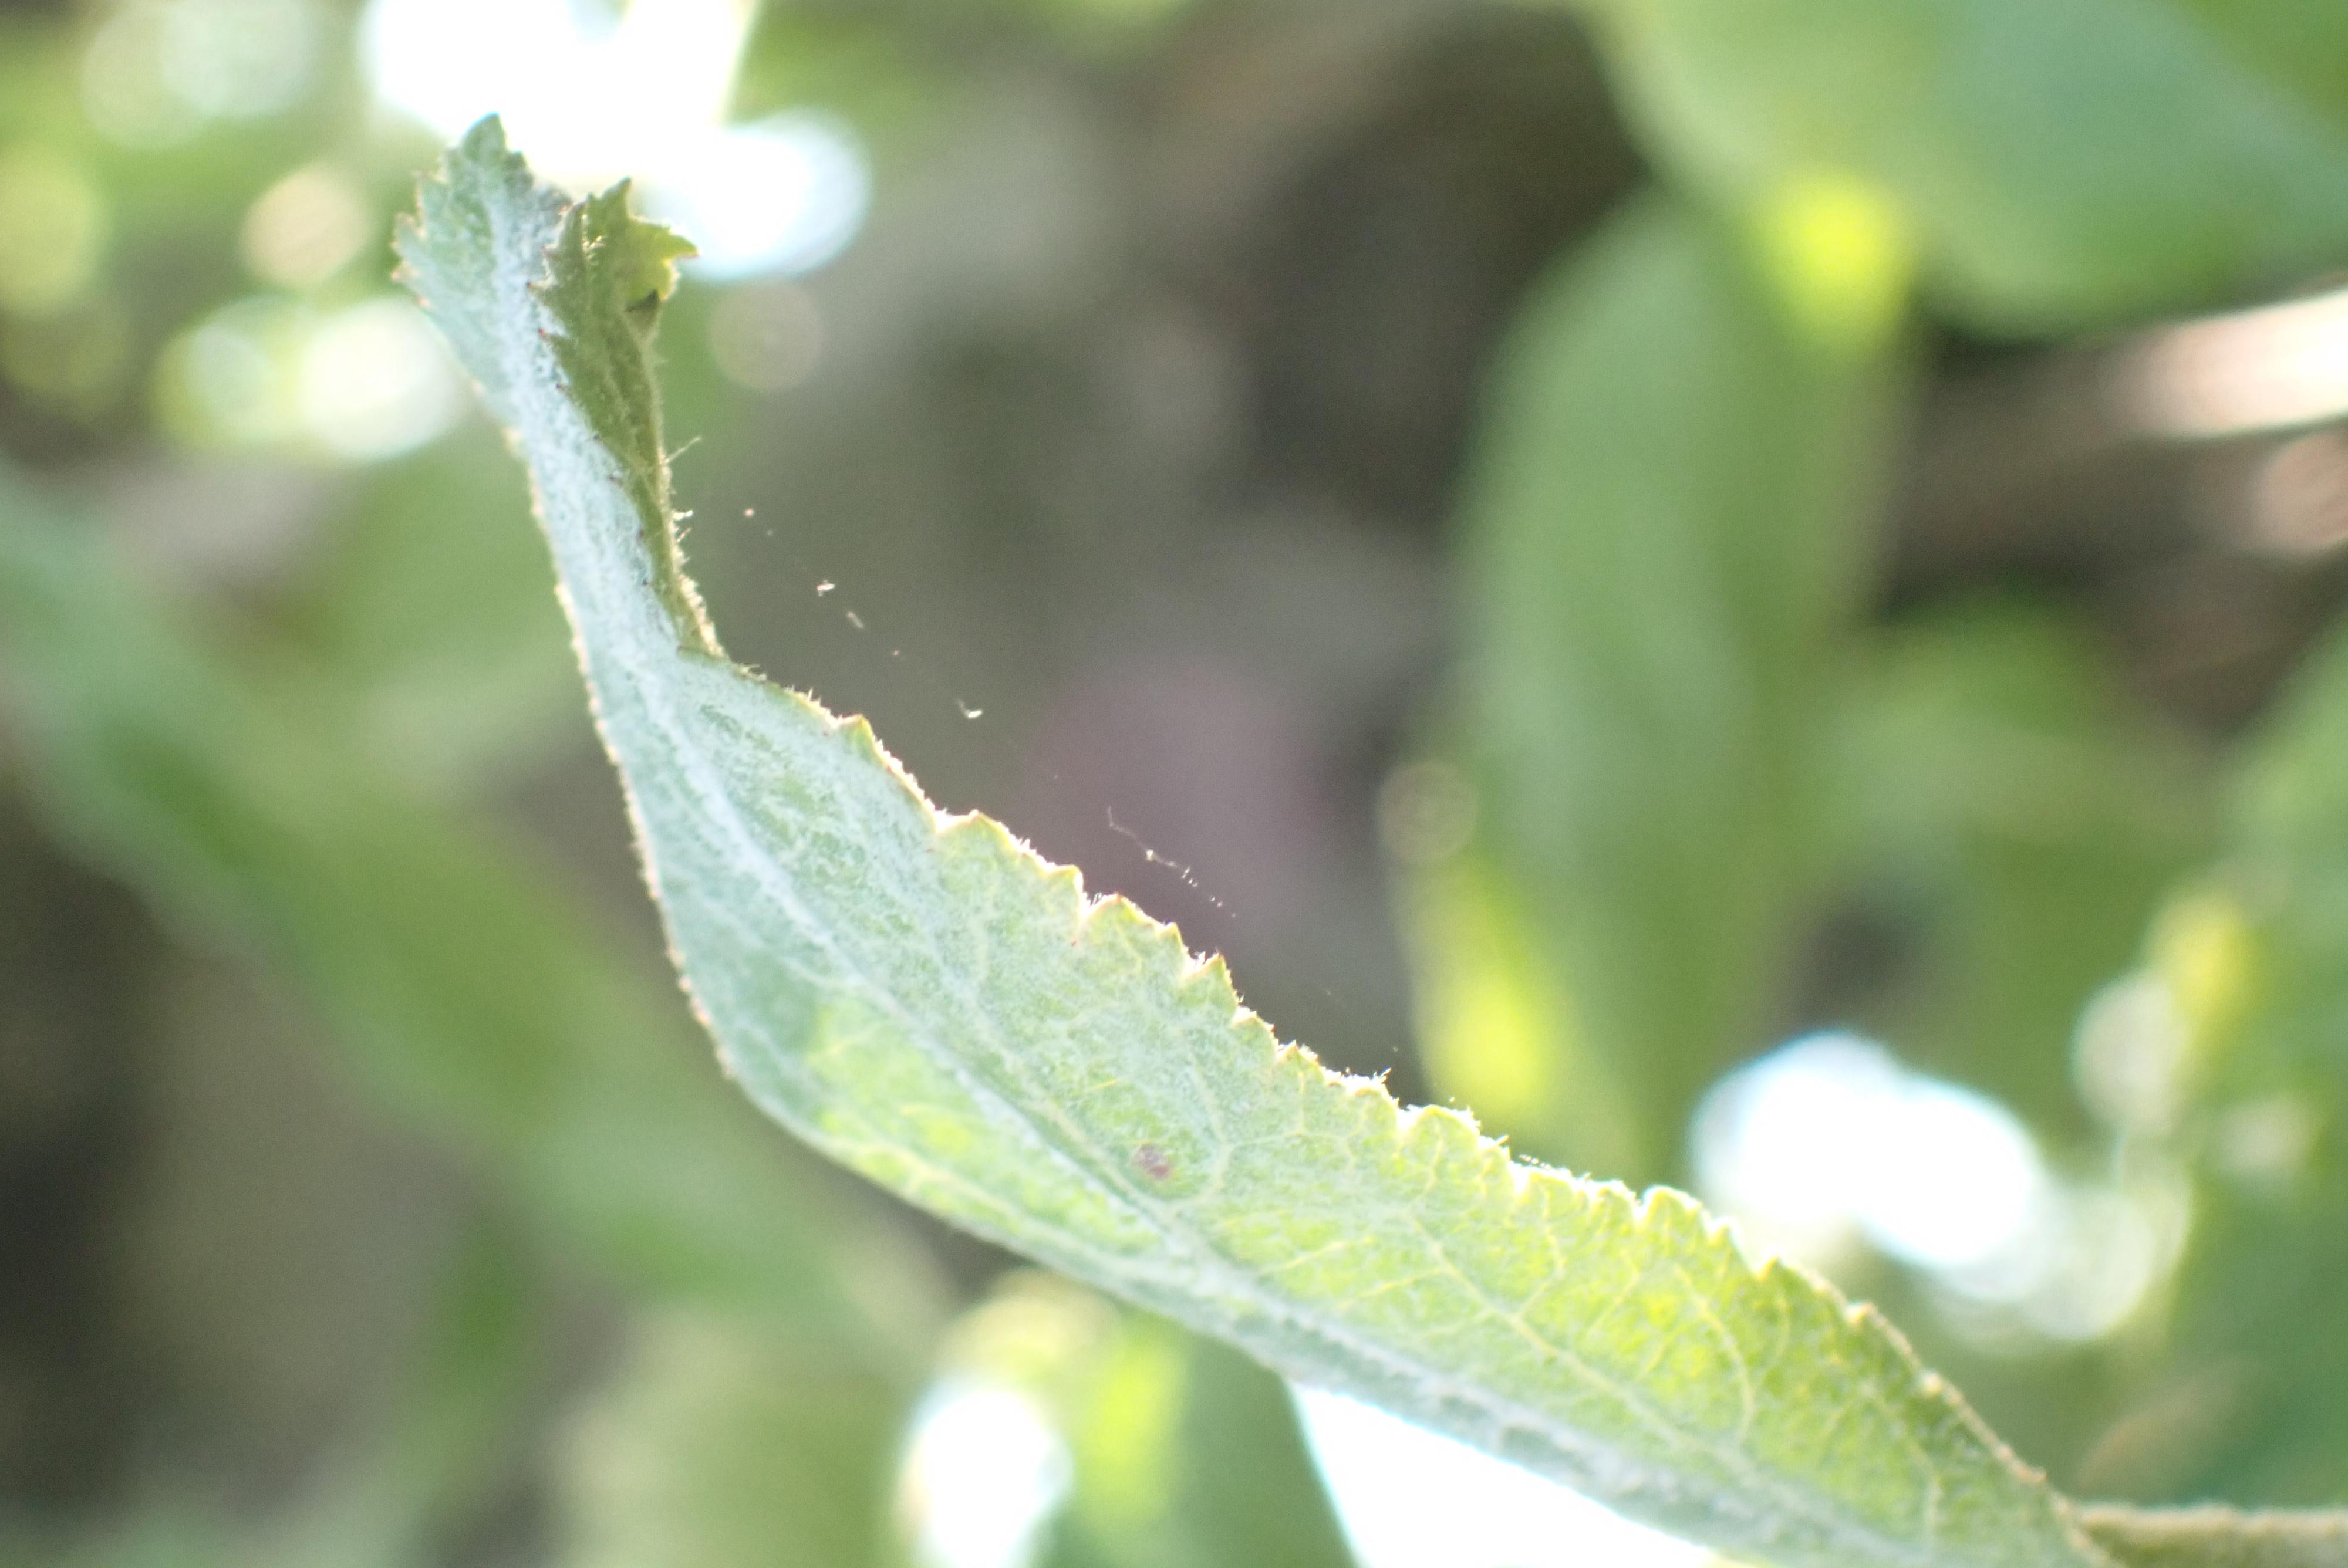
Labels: powdery_mildew